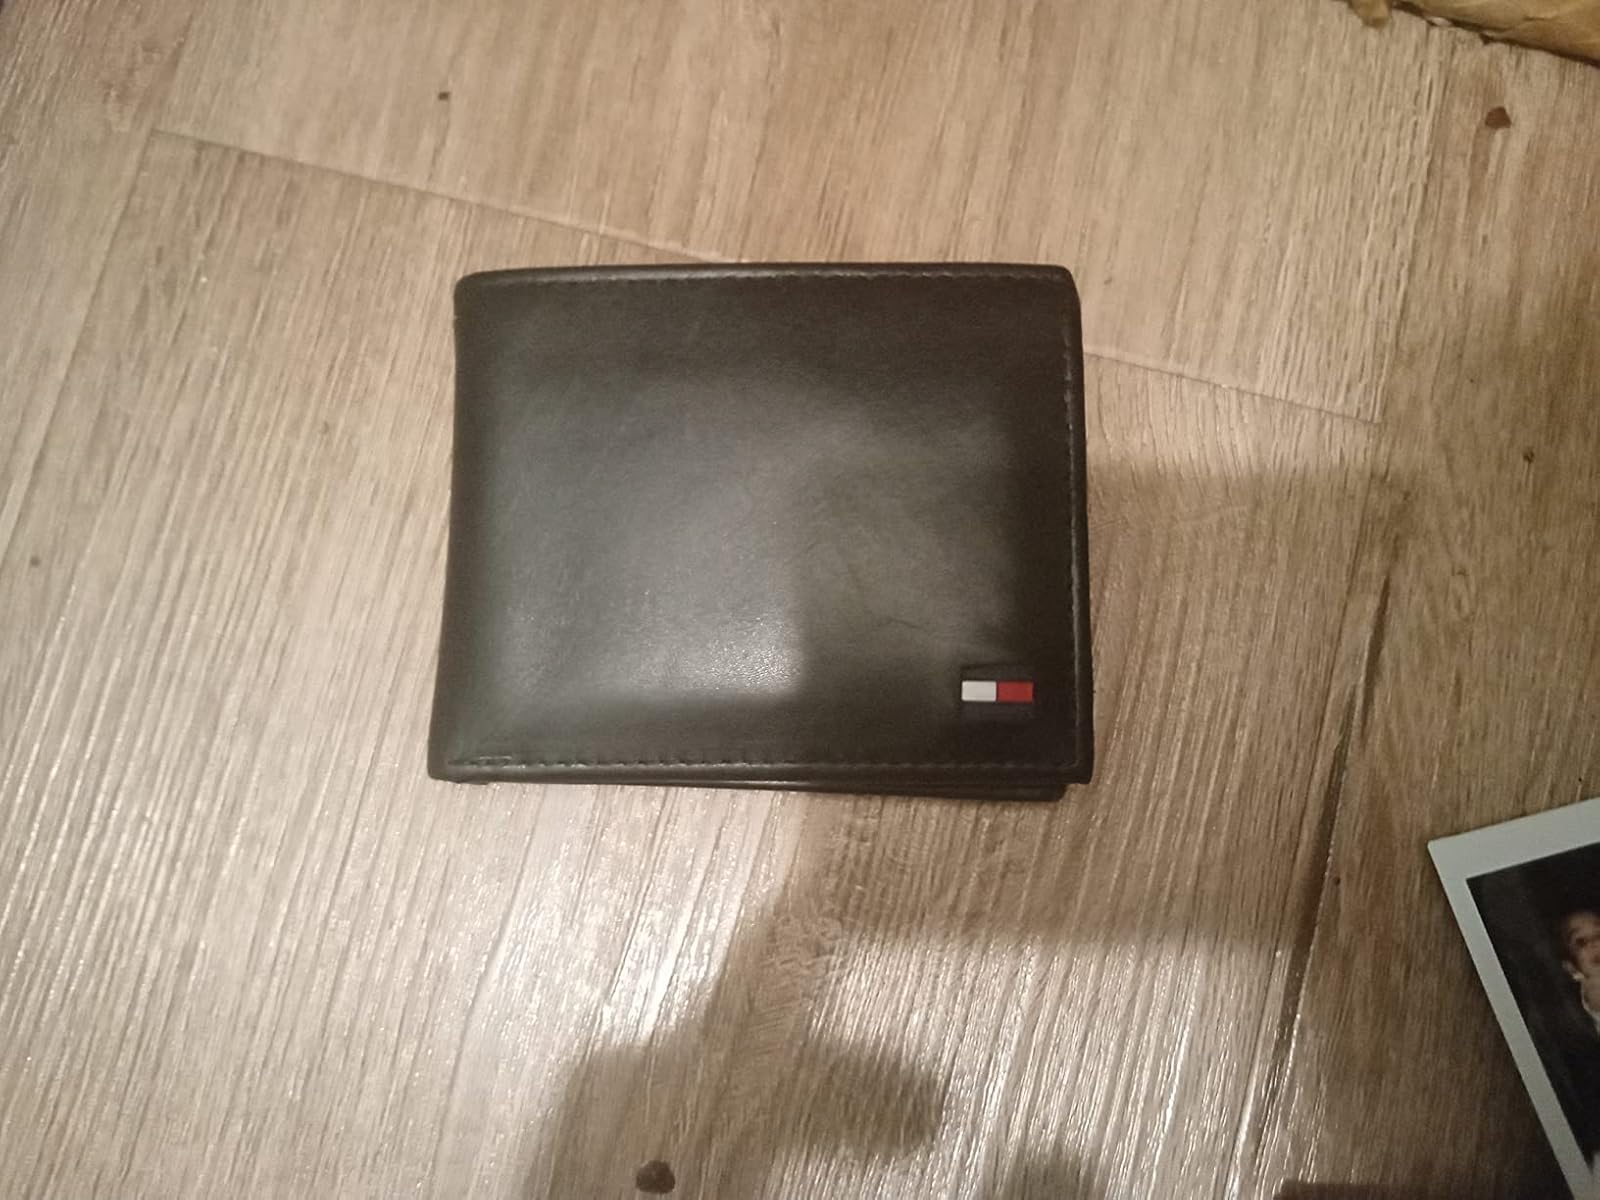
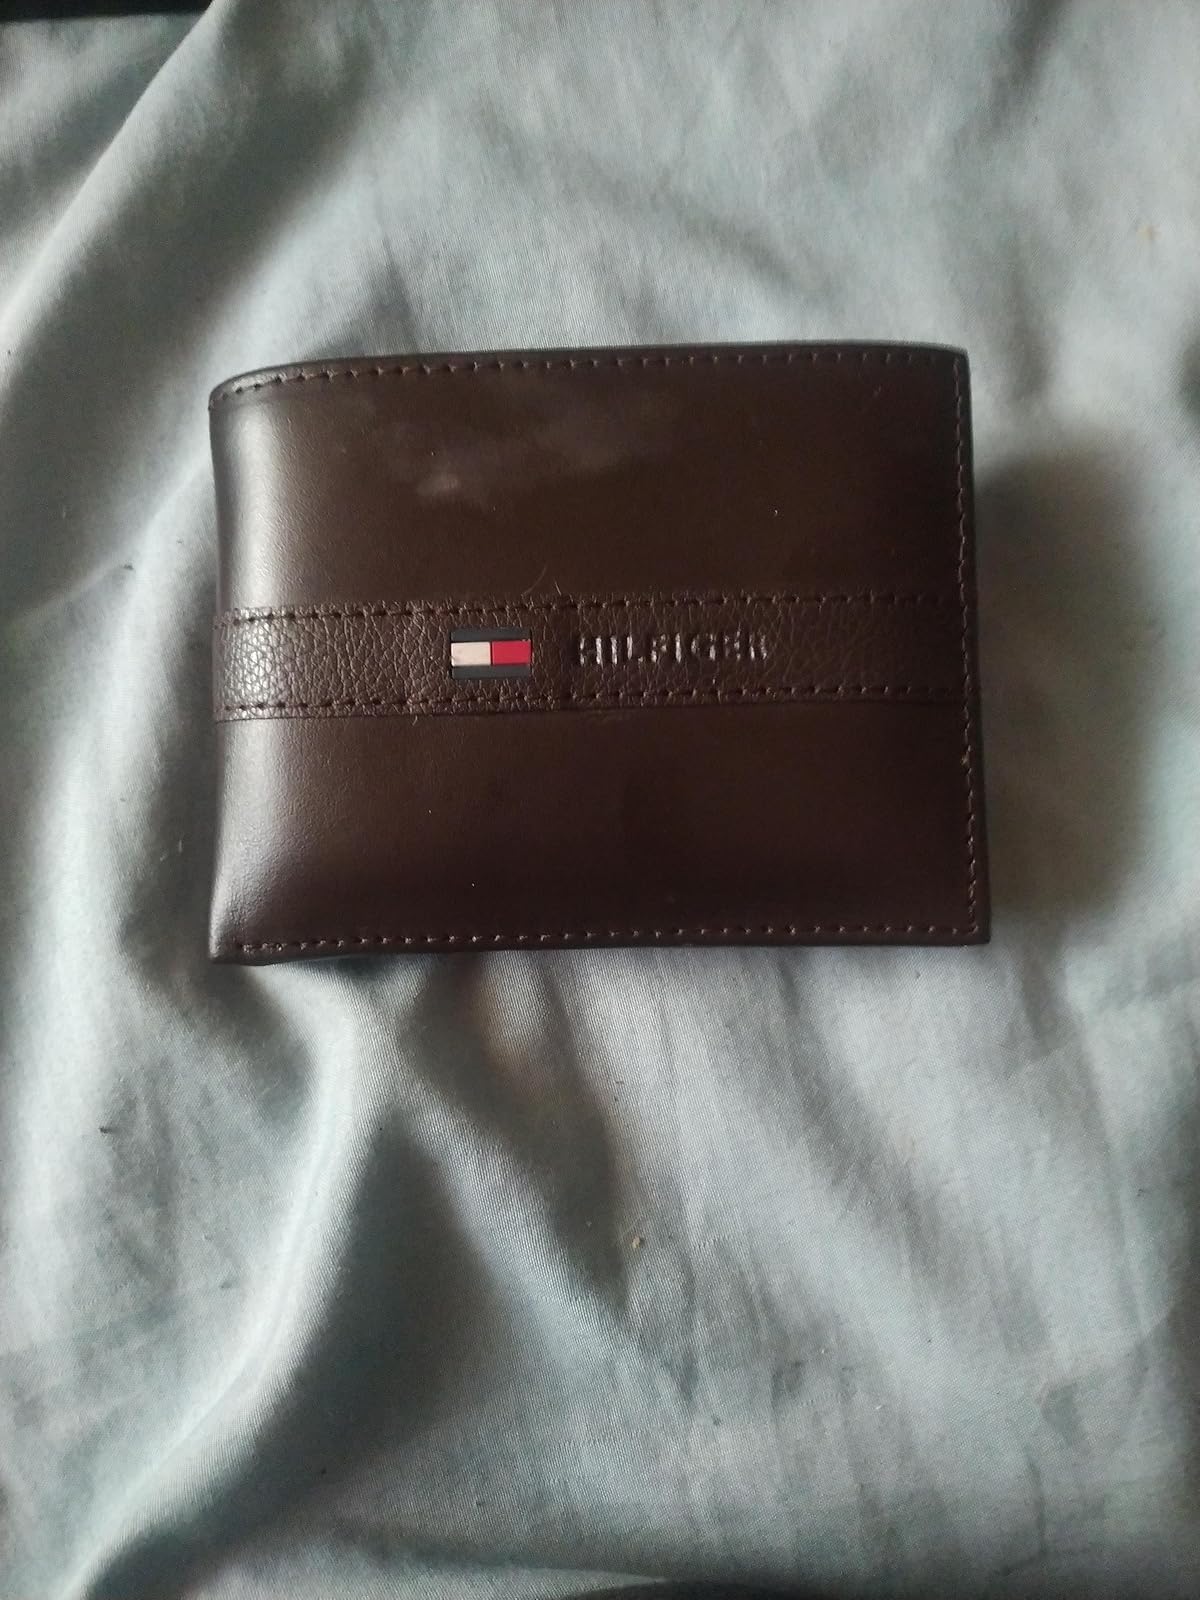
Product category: accessories_wallet
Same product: no